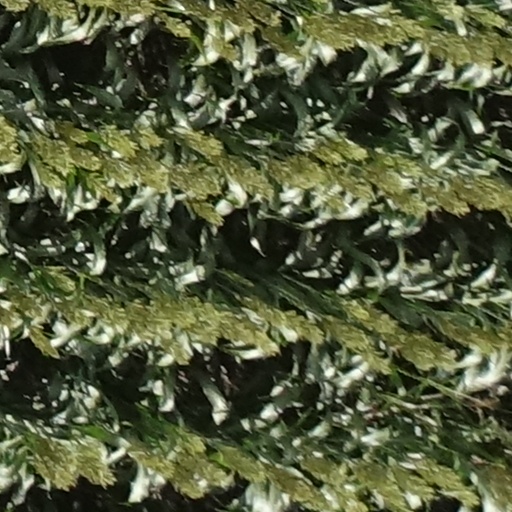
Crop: sorghum